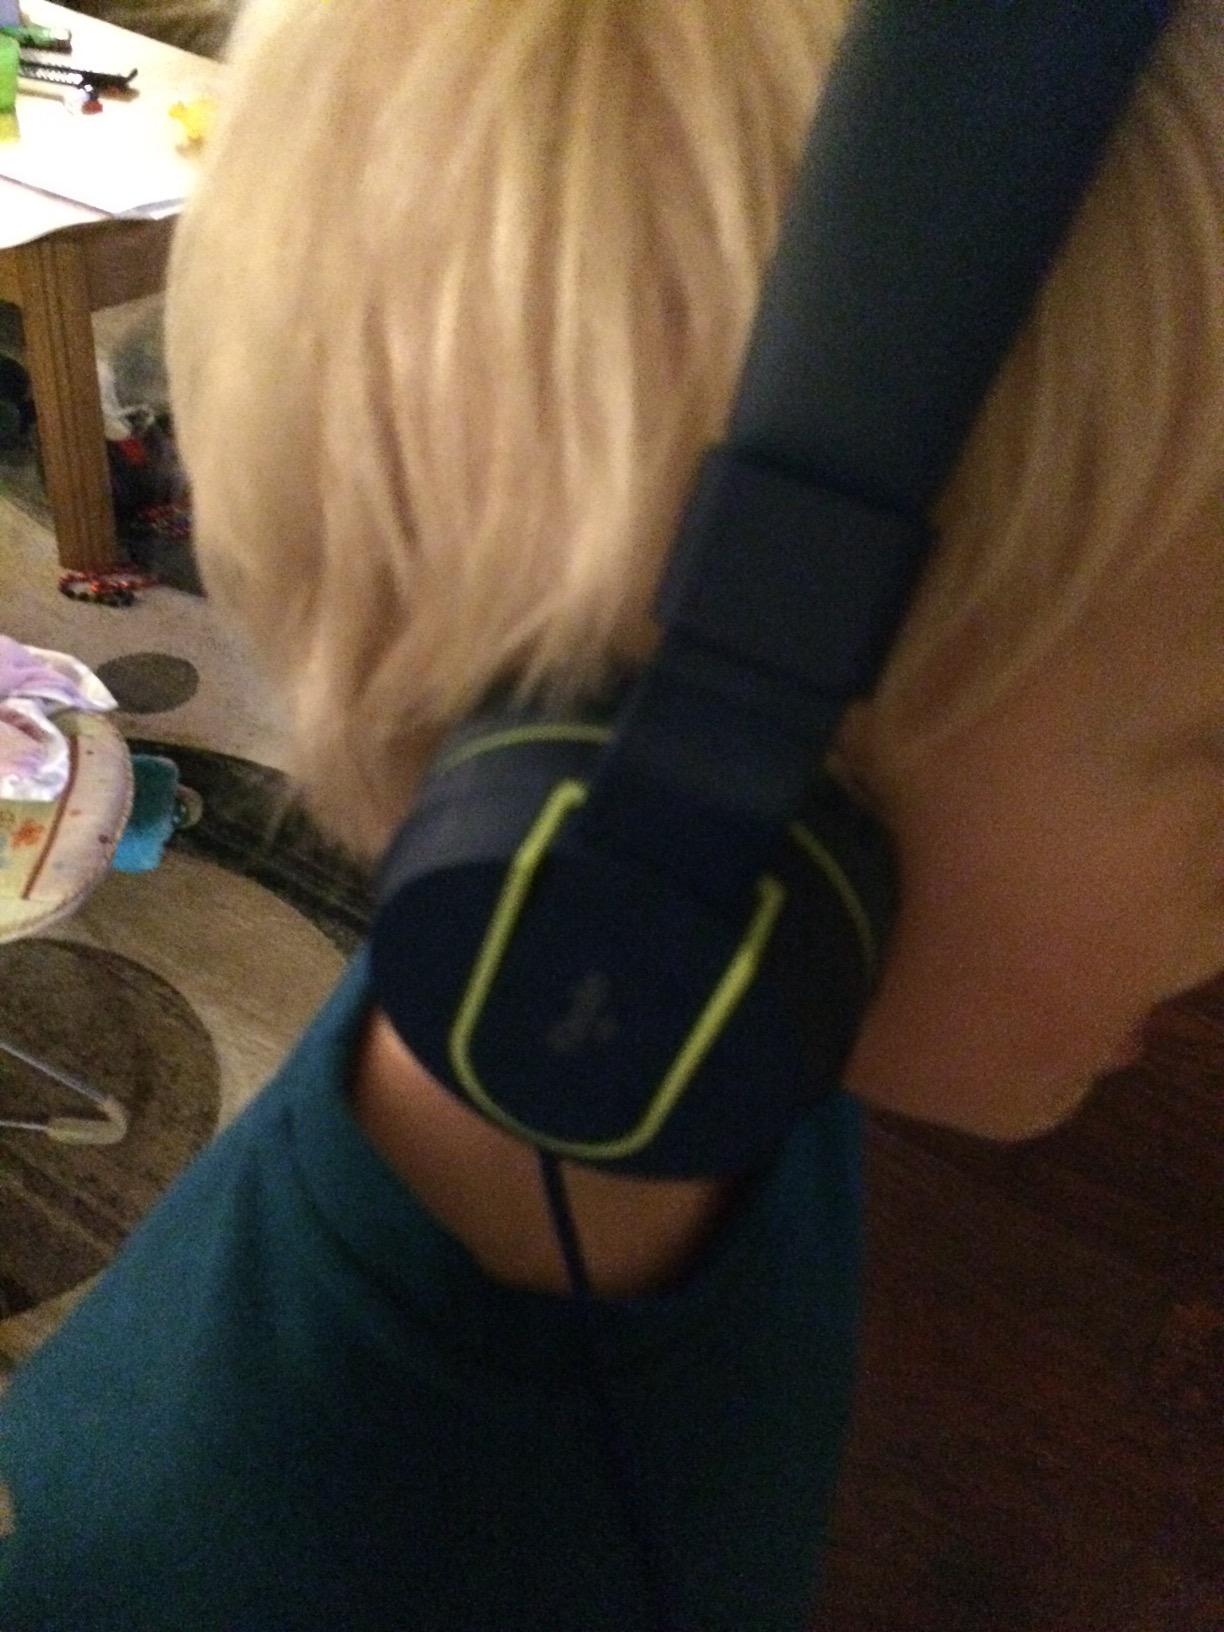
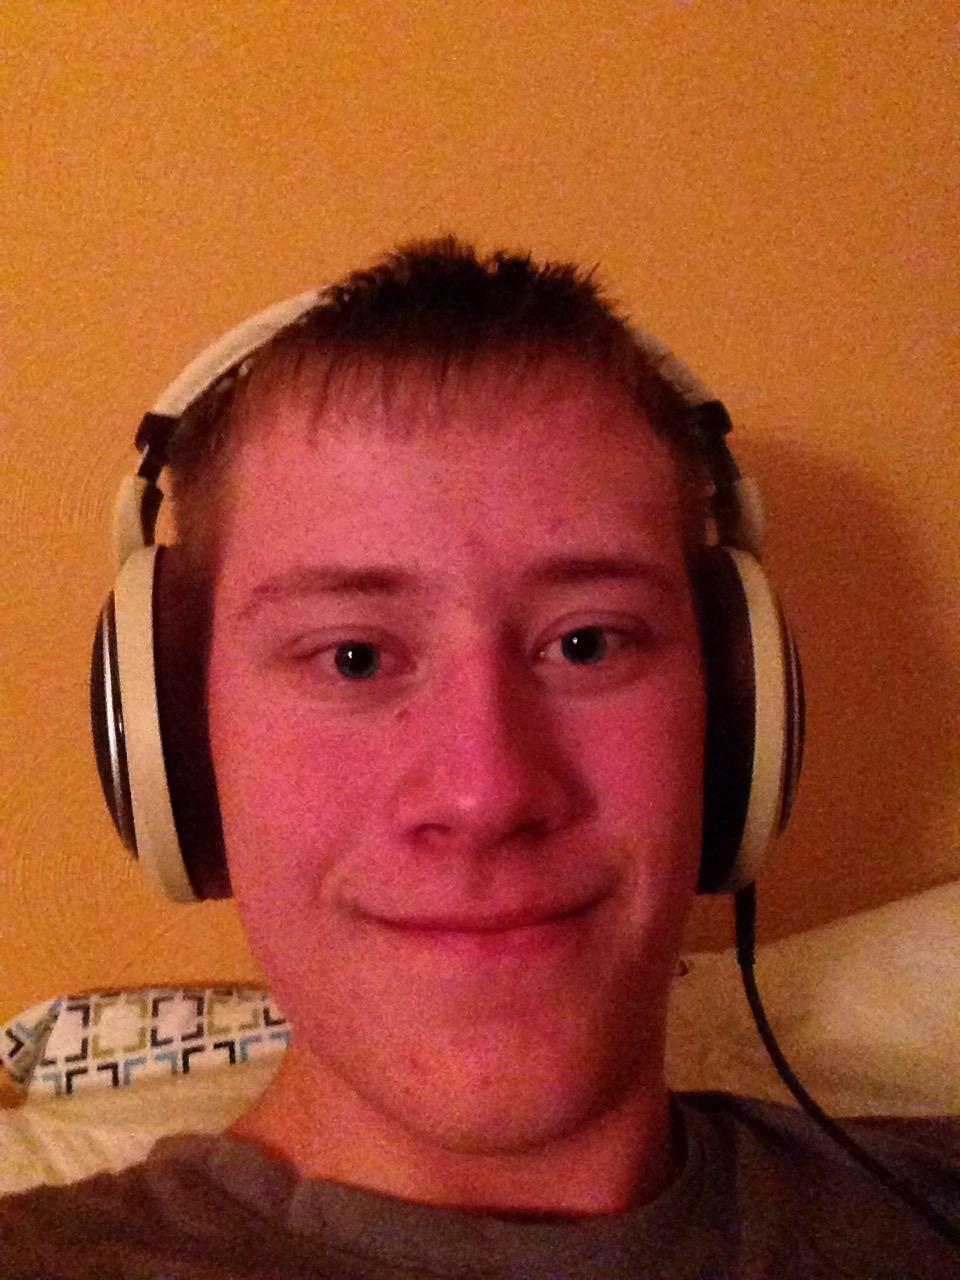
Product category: headphones
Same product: no